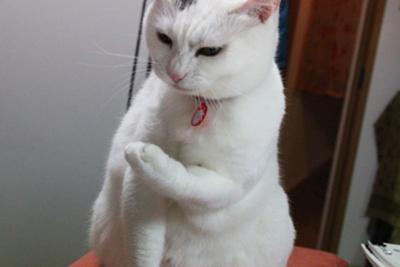
回答: 肉球の間に柿ピー挟まってた。